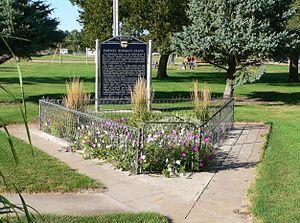
La ville américaine d’Indianola est située dans le comté de Red Willow. Lors du recensement de 2010, elle comptait 584 habitants.